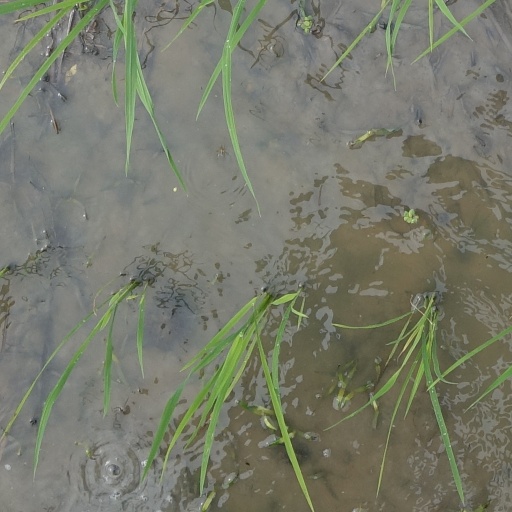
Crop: rice